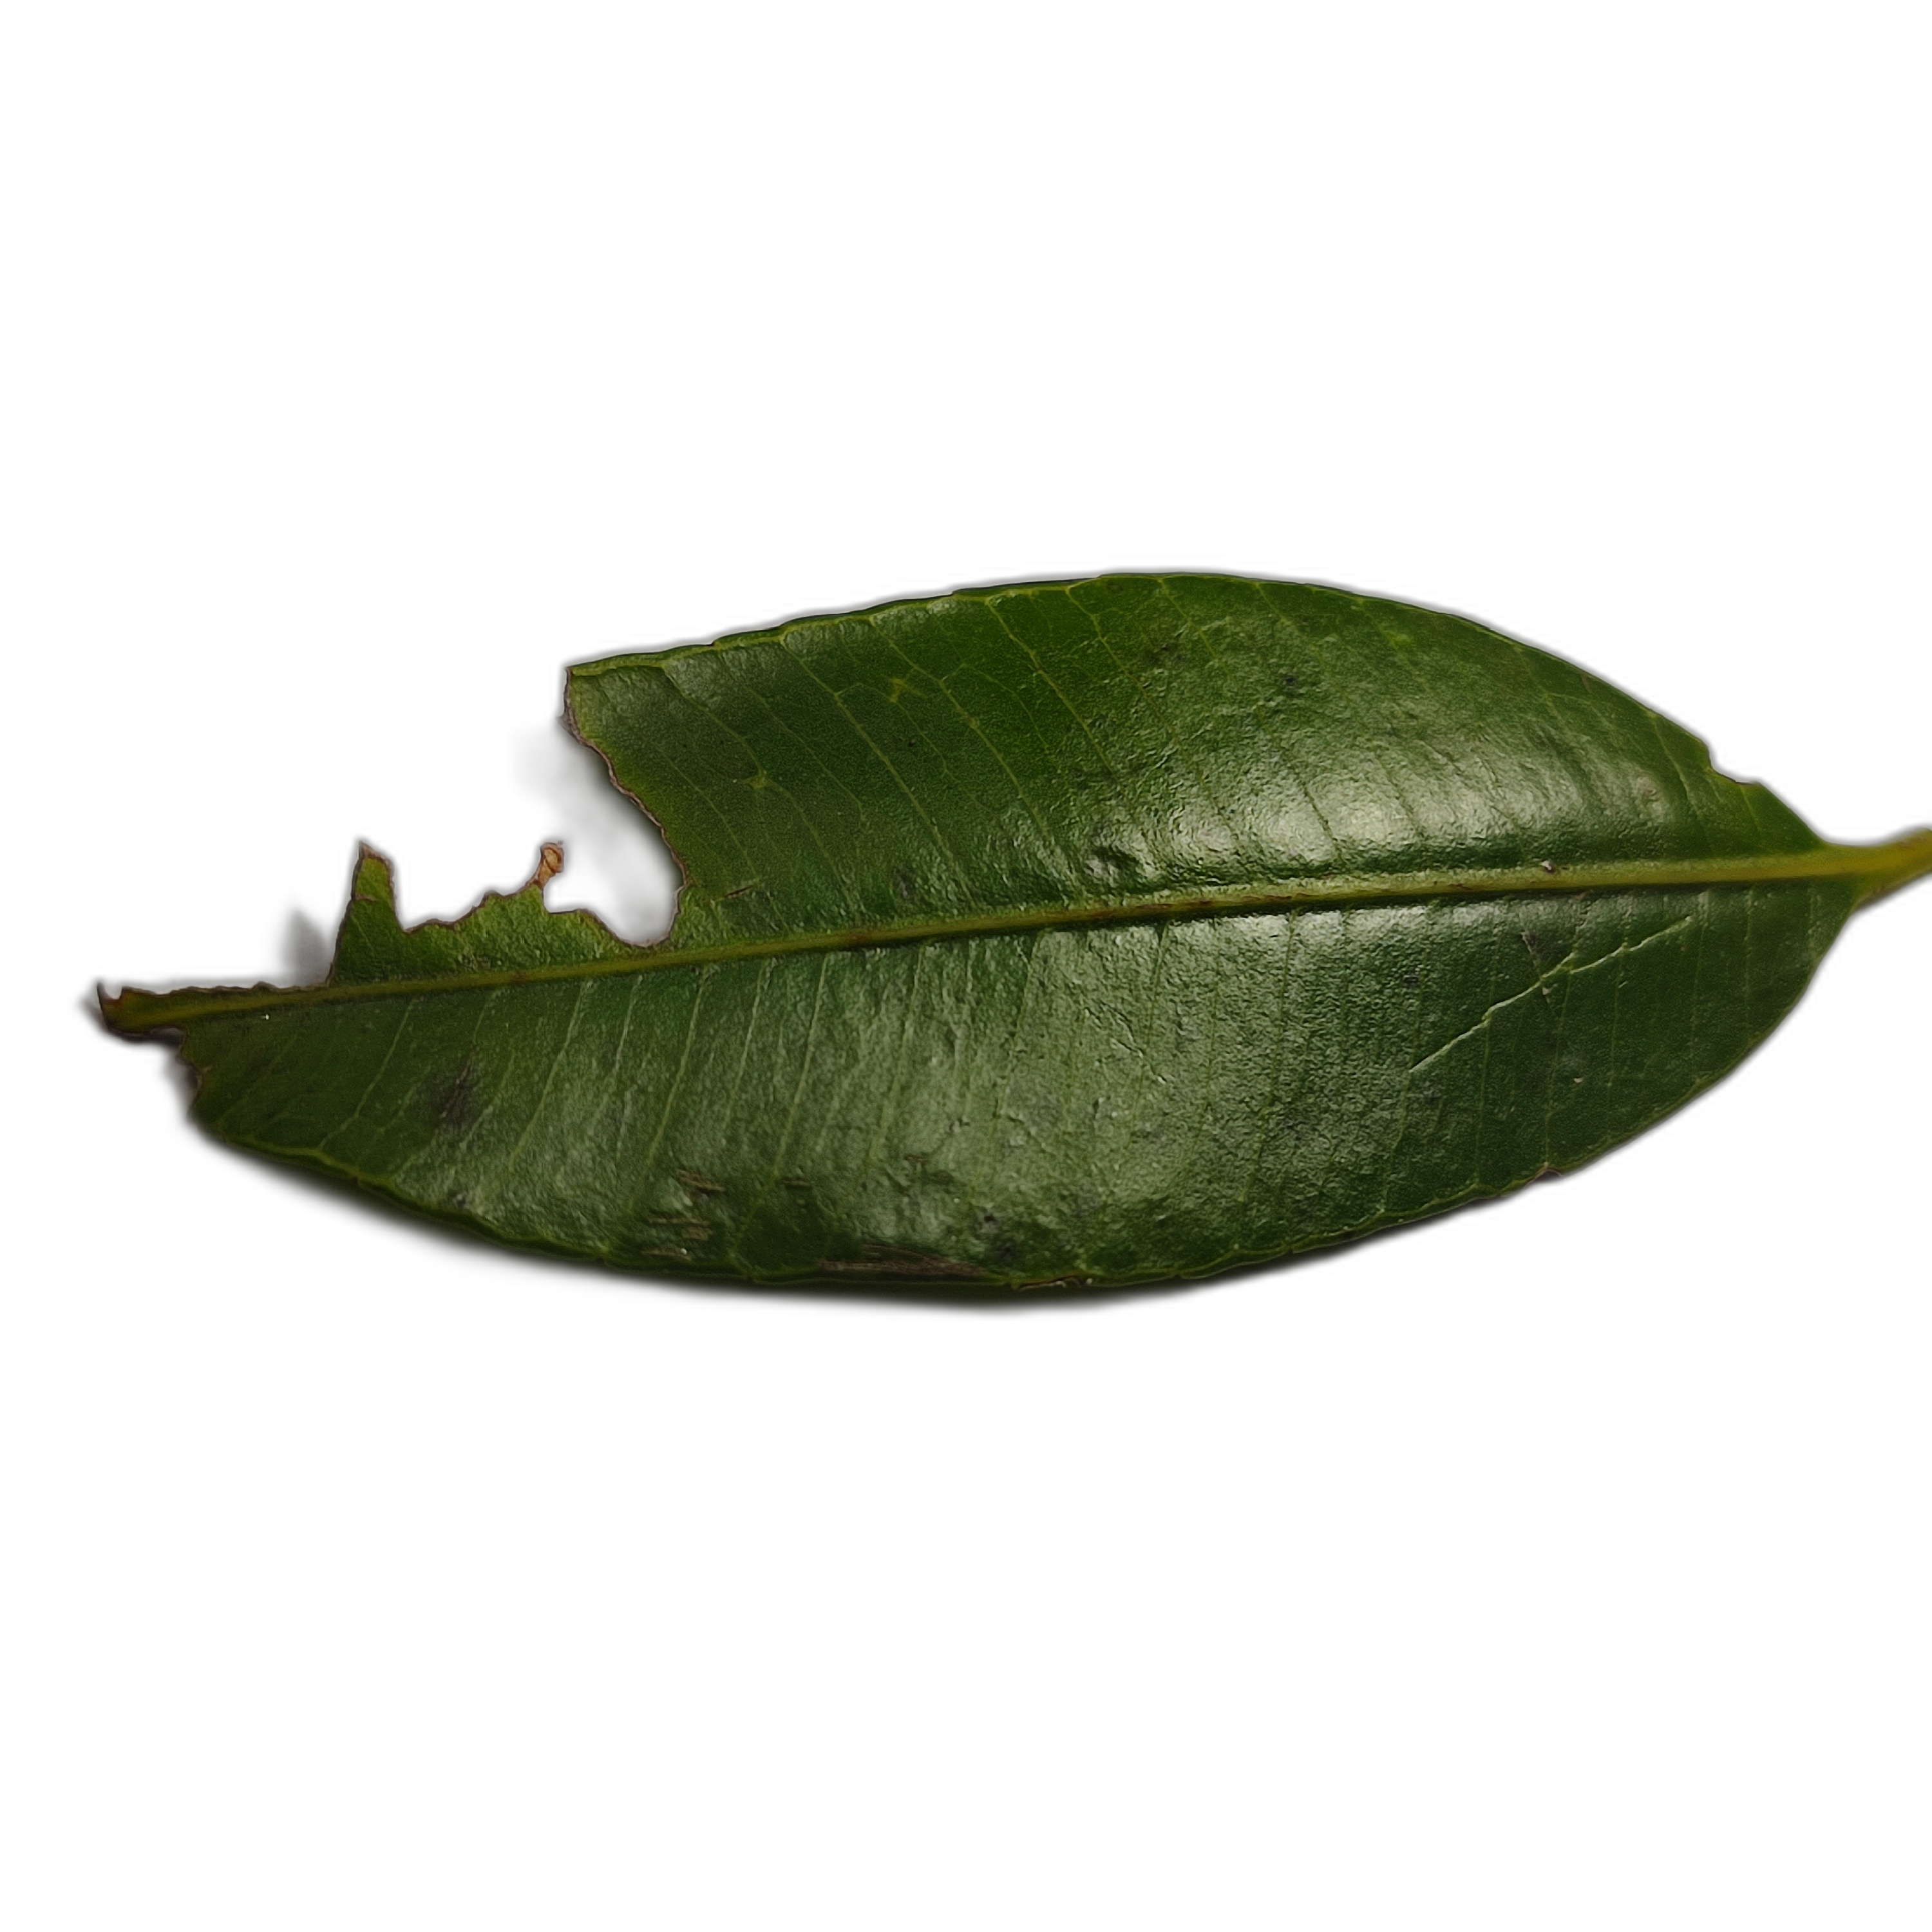
Label: not_healthy